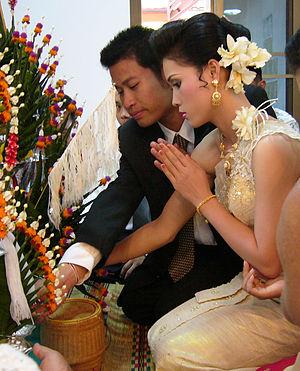
Le baci, ou soukhouan, est une cérémonie populaire laotienne de rappel des âmes, pratiquée par les Laos dans toutes les circonstances importantes de la vie quotidienne : mariages, obsèques, naissance, départ ou retour d'un voyage, maladie, célébration de l'anniversaire d'un ancêtre, etc. Elle est destinée à attirer des influences bénéfiques sur ses destinataires en faisant revenir vers eux l'une ou plusieurs des 32 âmes que possède chaque être humain selon la conception traditionnelle lao.
Un mariage thaï est considéré comme un évènement important, empreint de tradition et de culture thaï.